S. Paramasivan

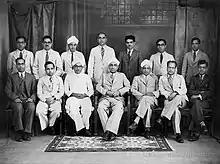
Paramasivan standing third from left with Sir C. V. Raman and others, c. 1929

Paramasivan was born near Thanjavur and was the son of R. Subramanya Aiyar. He went to school in Madras and received a BA in physics from St. Joseph's College, Tiruchirappalli apart from a BSc in chemistry from Nizam's College, Hyderabad. He then taught at a college in Madanapalli and still later in Sri Lanka. He returned to Madras University to pursue a master's degree in chemistry. He then spent some time at the IACS in Calcutta working with Sir C.V. Raman on chemical problems. In 1930, the Government Museum in Madras headed by F. H. Gravely was concerned about the deterioration of bronze artefacts in the collection. Gravely consulted William Erlam Smith of the Presidency College who suggested Paramasivan to work on electrolytic restoration. Paramasivan then set about setting up a conservation laboratory at the museum and worked out a technique for electrolytic restoration based on experiments and studies of earlier approaches including those by Colin G. Fink of the Metropolitan Museum in New York. Paramasivan also worked on chemical preservation techniques for paintings at the Brihadeeshwara Temple on the request of J. F. Blakiston, then director of the Archaeological Survey of India. The report of his work which included analyses of the painting techniques was read by Rutherford J. Gettens at the Freer Gallery who suggested that he publish a note to "Nature". He followed this with more studies on wall paintings in India and produced a thesis on "Chemical investigation of Ancient Indian Materials and Industries" (1940) for which he received a DSc from Madras University. In 1946 he was transferred to the Archaeological Survey of India as an Assistant Archaeological Chemist and soon headed the chemical laboratory for the South Zone headquarters in Hyderabad. He was involved in conservation work of the wall paintings across India including those at Ajanta and Ellora. He standardized the descriptions of colours of paintings using British Standard colour cards. He retired in 1959 but continued to work, examining methods for study of materials at the Bhabha Atomic Research Centre. He conducted studies on thermoluminescence dating of pottery and also attempted using proton magnetometric surveys to detect underground objects. Experimental surveys were conducted at Kambaramedu and at Kaveripatnam. With the Oil and Natural Gas Commission he also examined marine archaeology techniques. His most significant work after retirement however was on fingerprinting techniques for South Indian bronzes to use for forensic applications.